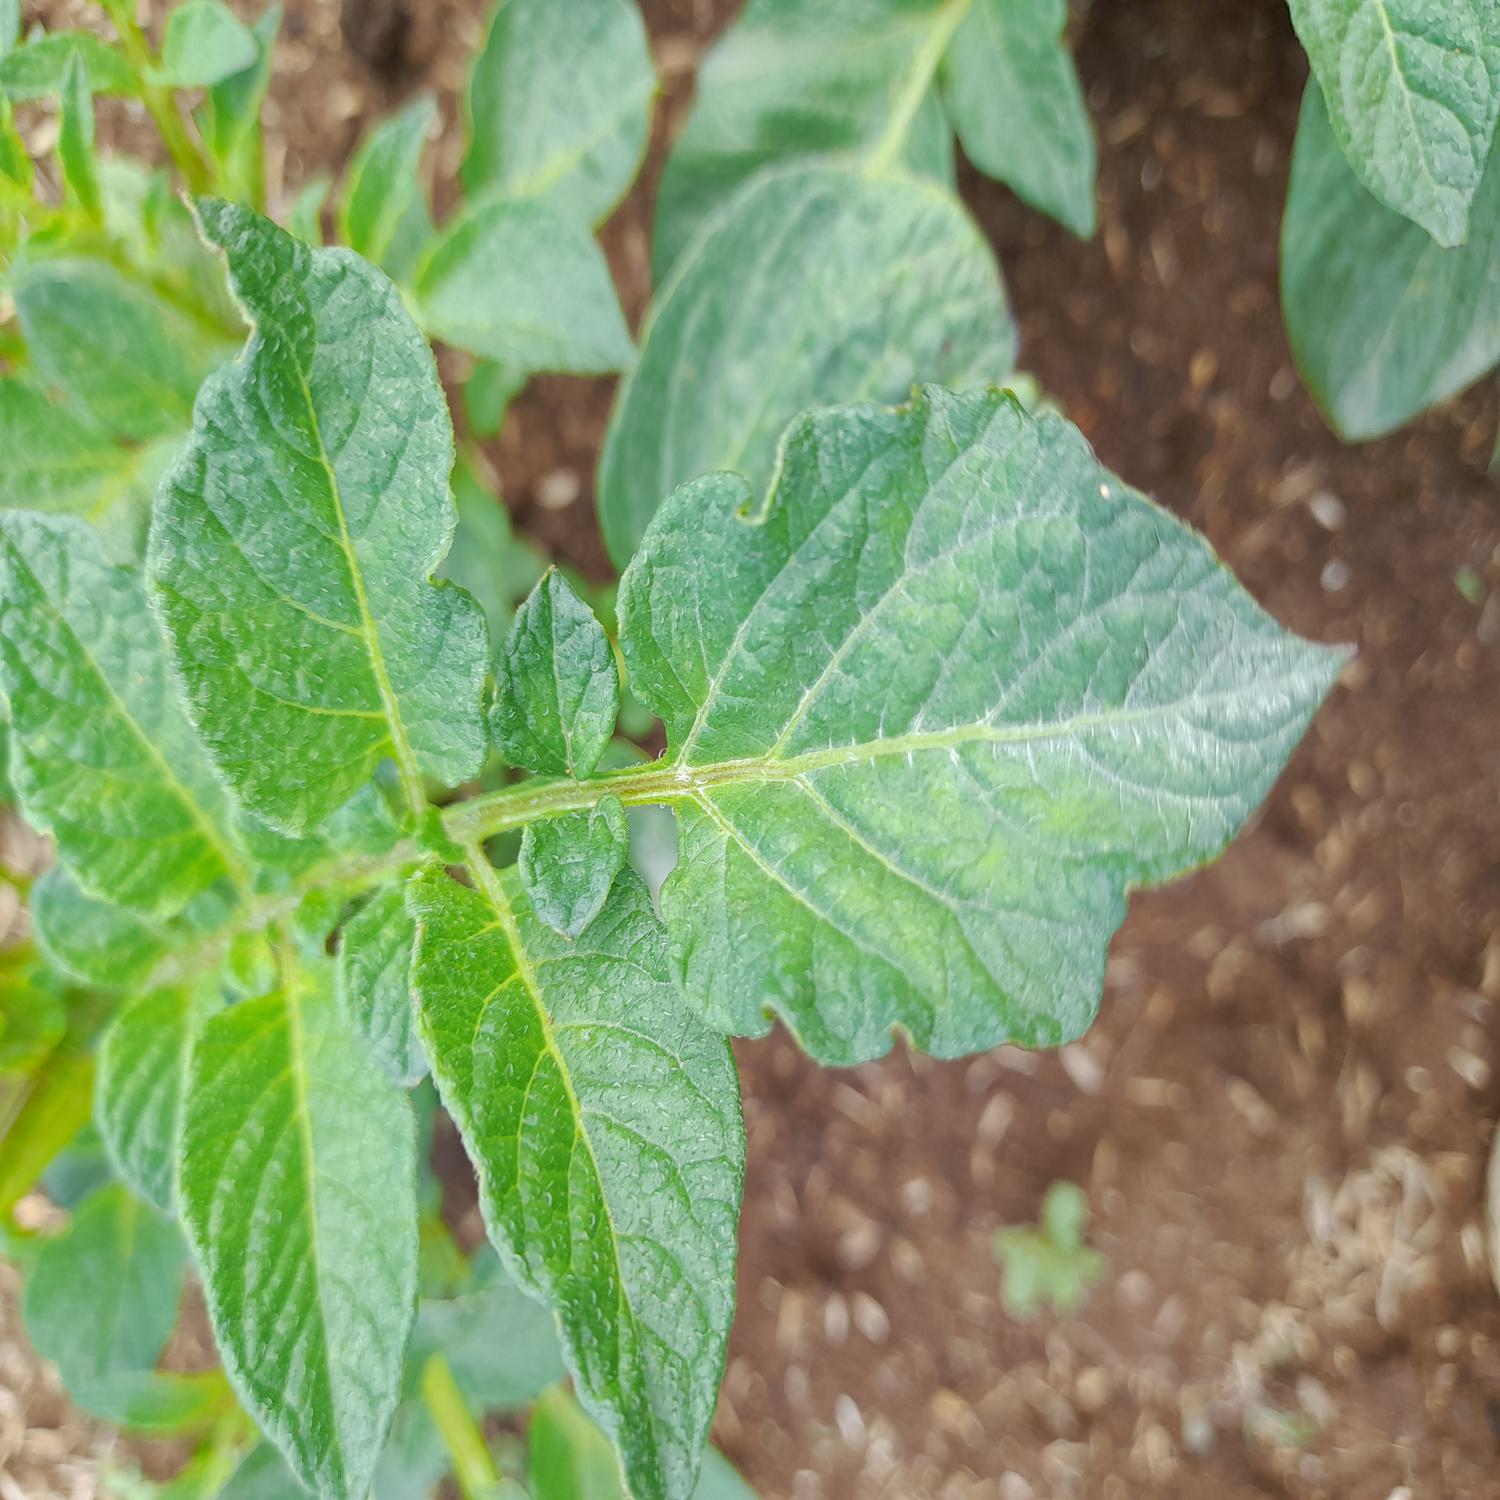
Label: Virus